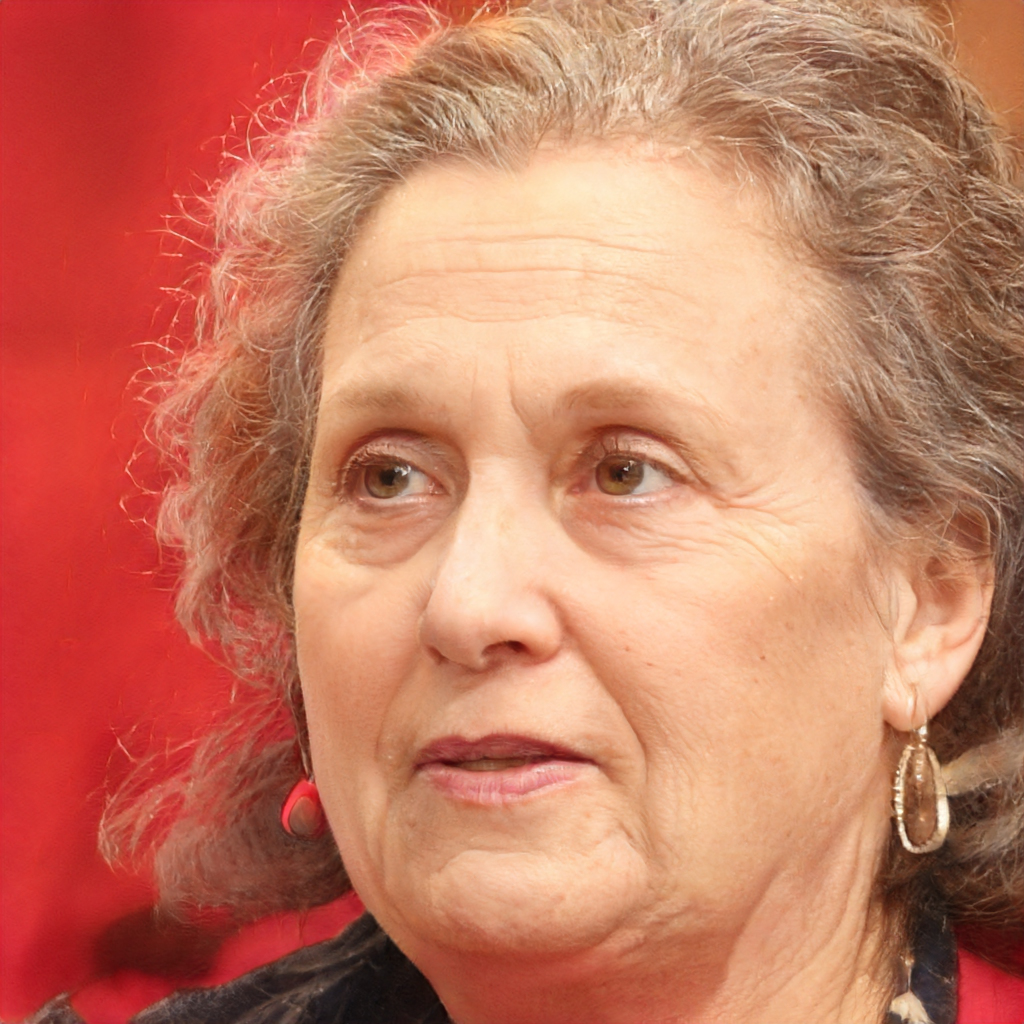
Gender: Female